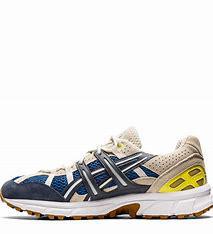
Brand: Asics
Model: Gel Sonoma 15 50